Pampas deer

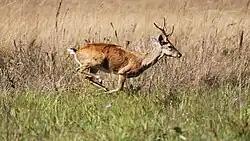
Pampas deer running in Serra da Canastra National Park.

In Argentina, the mating season is December to February. In Uruguay, the mating season is February to April. Courtship behavior is submissive, such as low stretching, crouching, and turning away. The male initiates courtship with a low stretch. He makes a soft buzzing sound. He nuzzles the female and may flick his tongue at her, and averts his eyes. He stays near her, and may follow her for a long time, smelling her urine. Sometimes the female responds to courtship by lying on the ground.